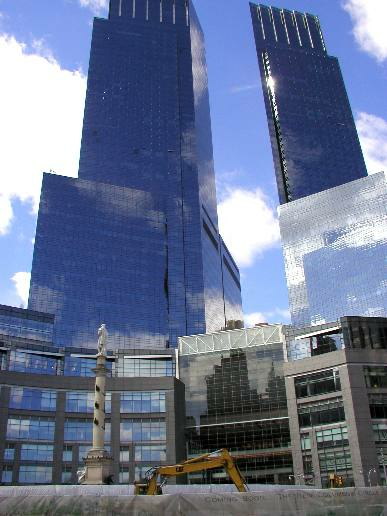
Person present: No